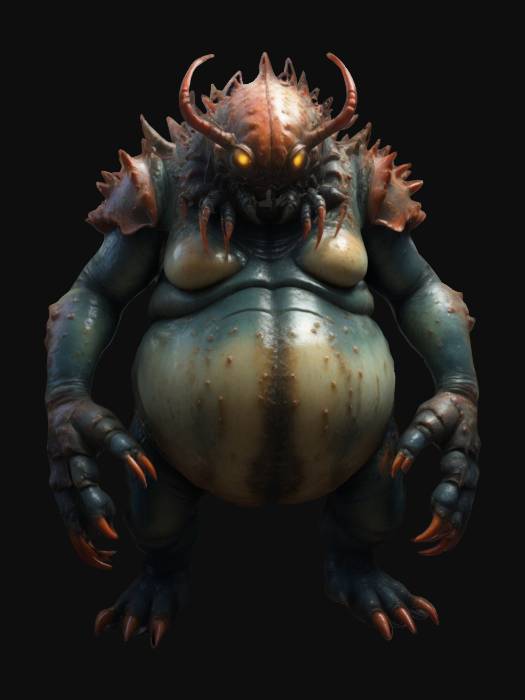
미적 점수 (1~10점): 7